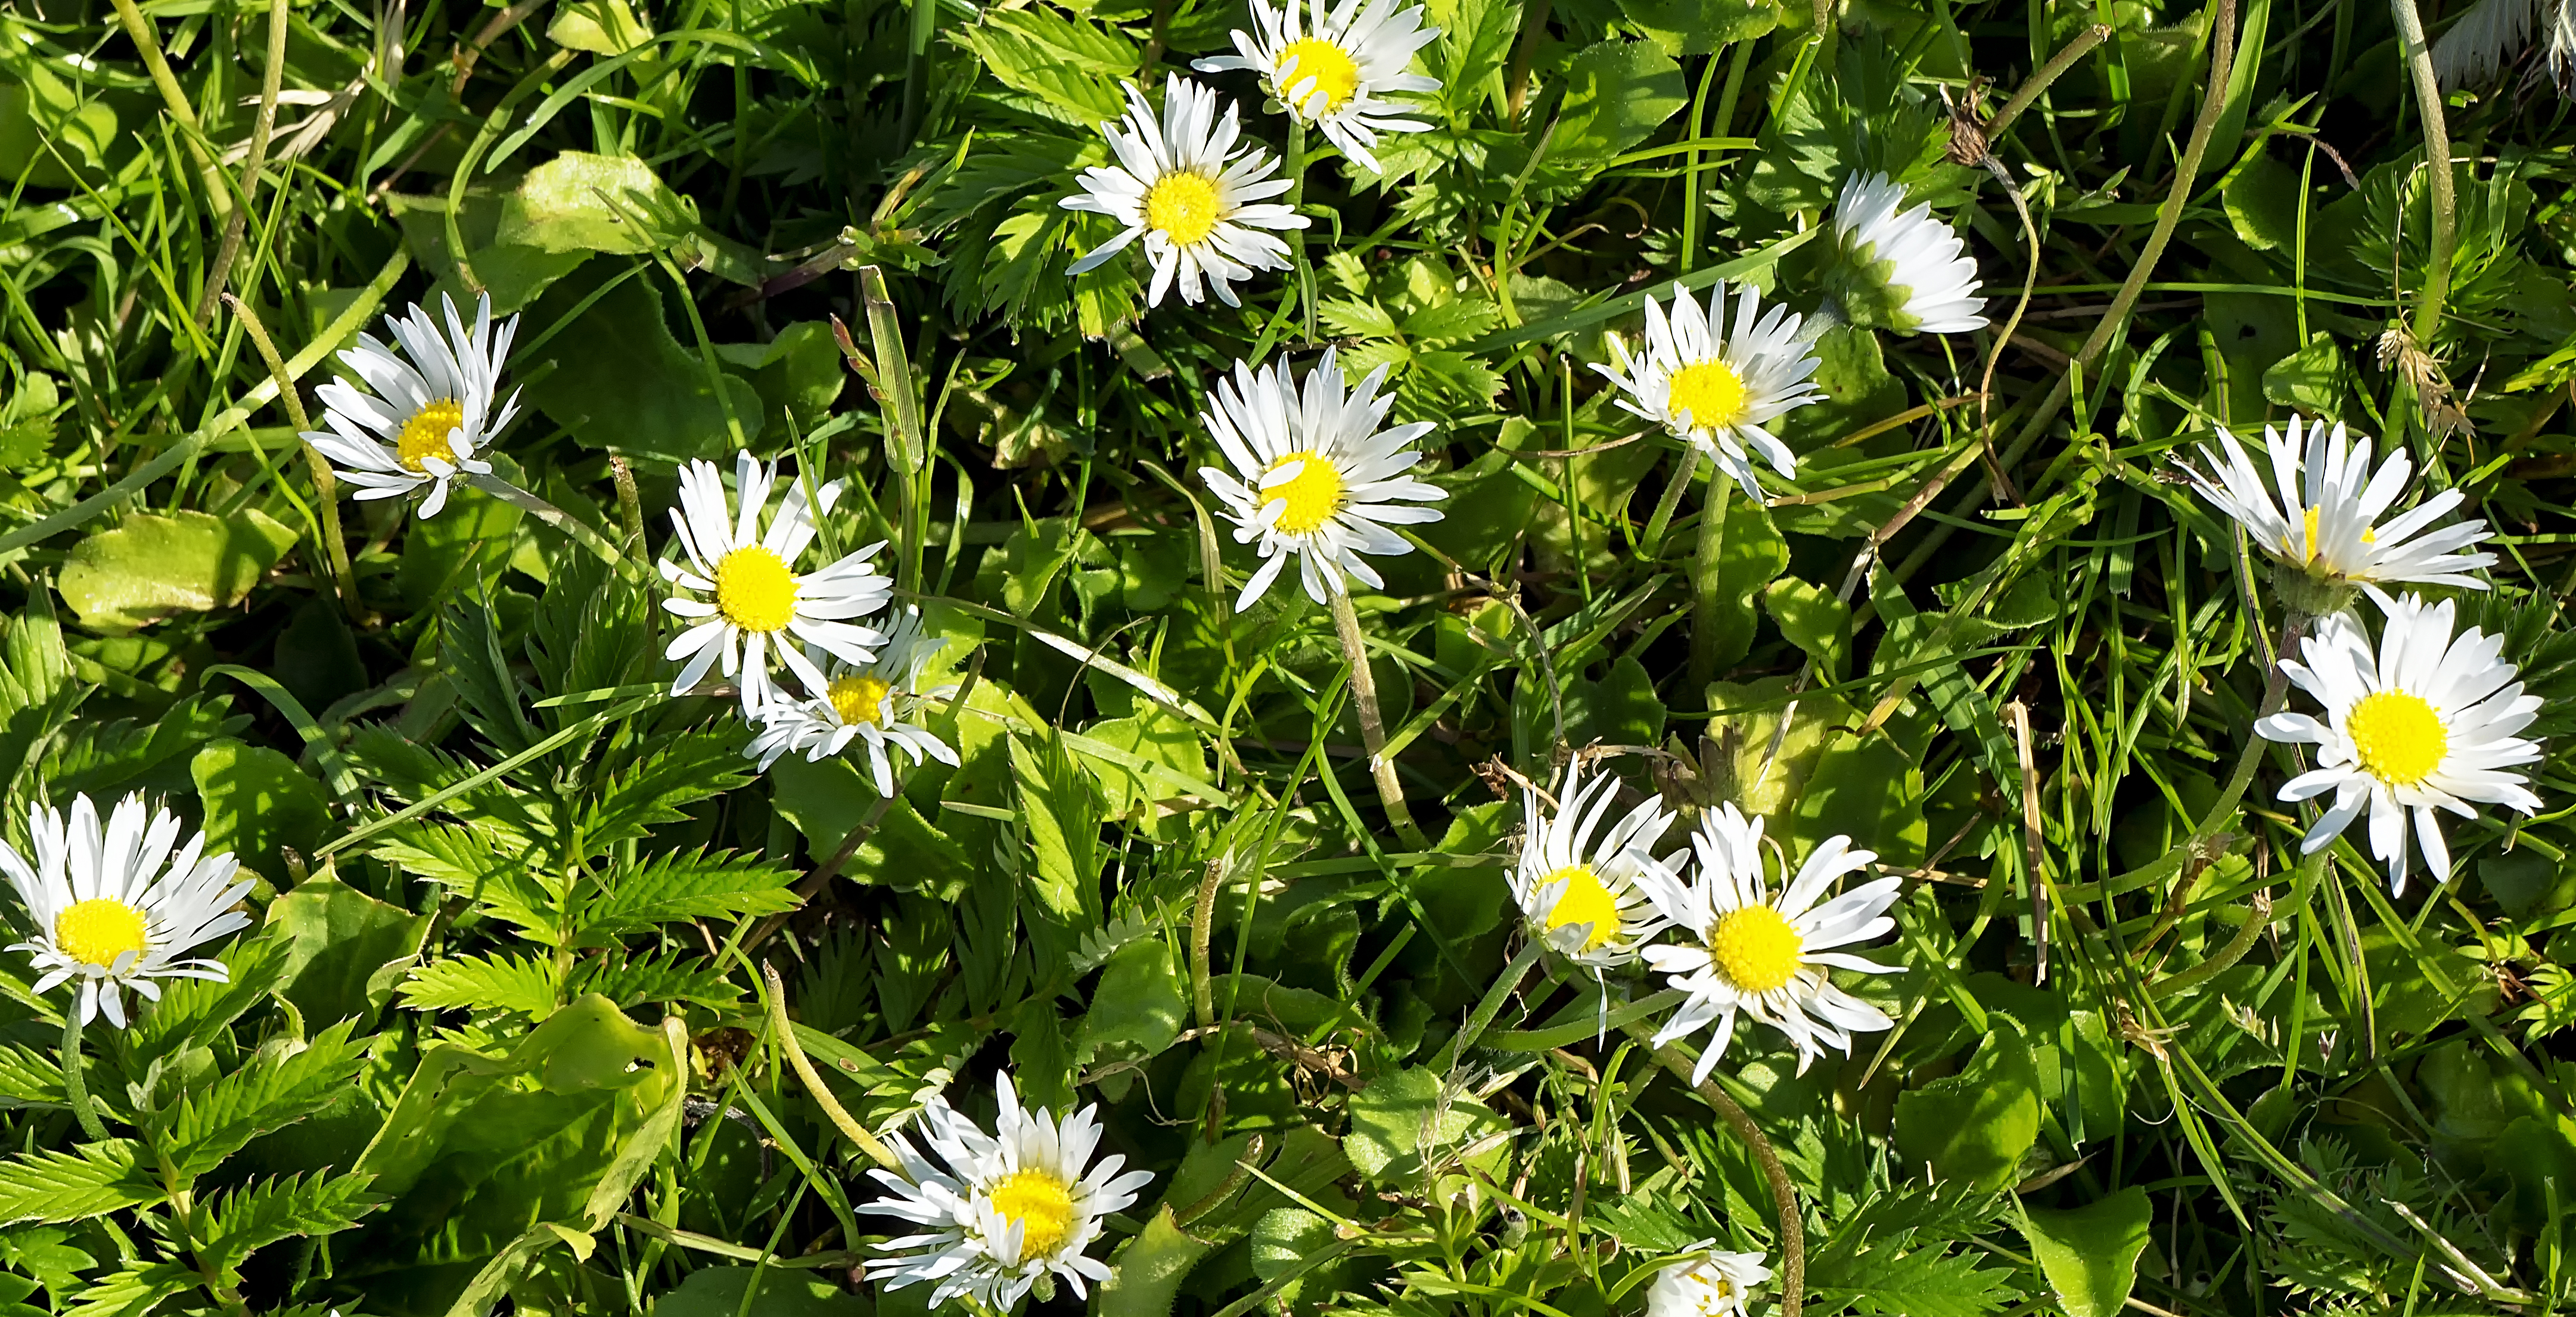
nature, grass, plant, white, field, lawn, meadow, flower, daisy, wild, green, botany, yellow, flora, wildflower, aster, finland, helsinki, suomenlinna, lnsimusta, flowering plant, daisy family, oxeye daisy, land plant, chamaemelum nobile, marguerite daisy, garden cosmos